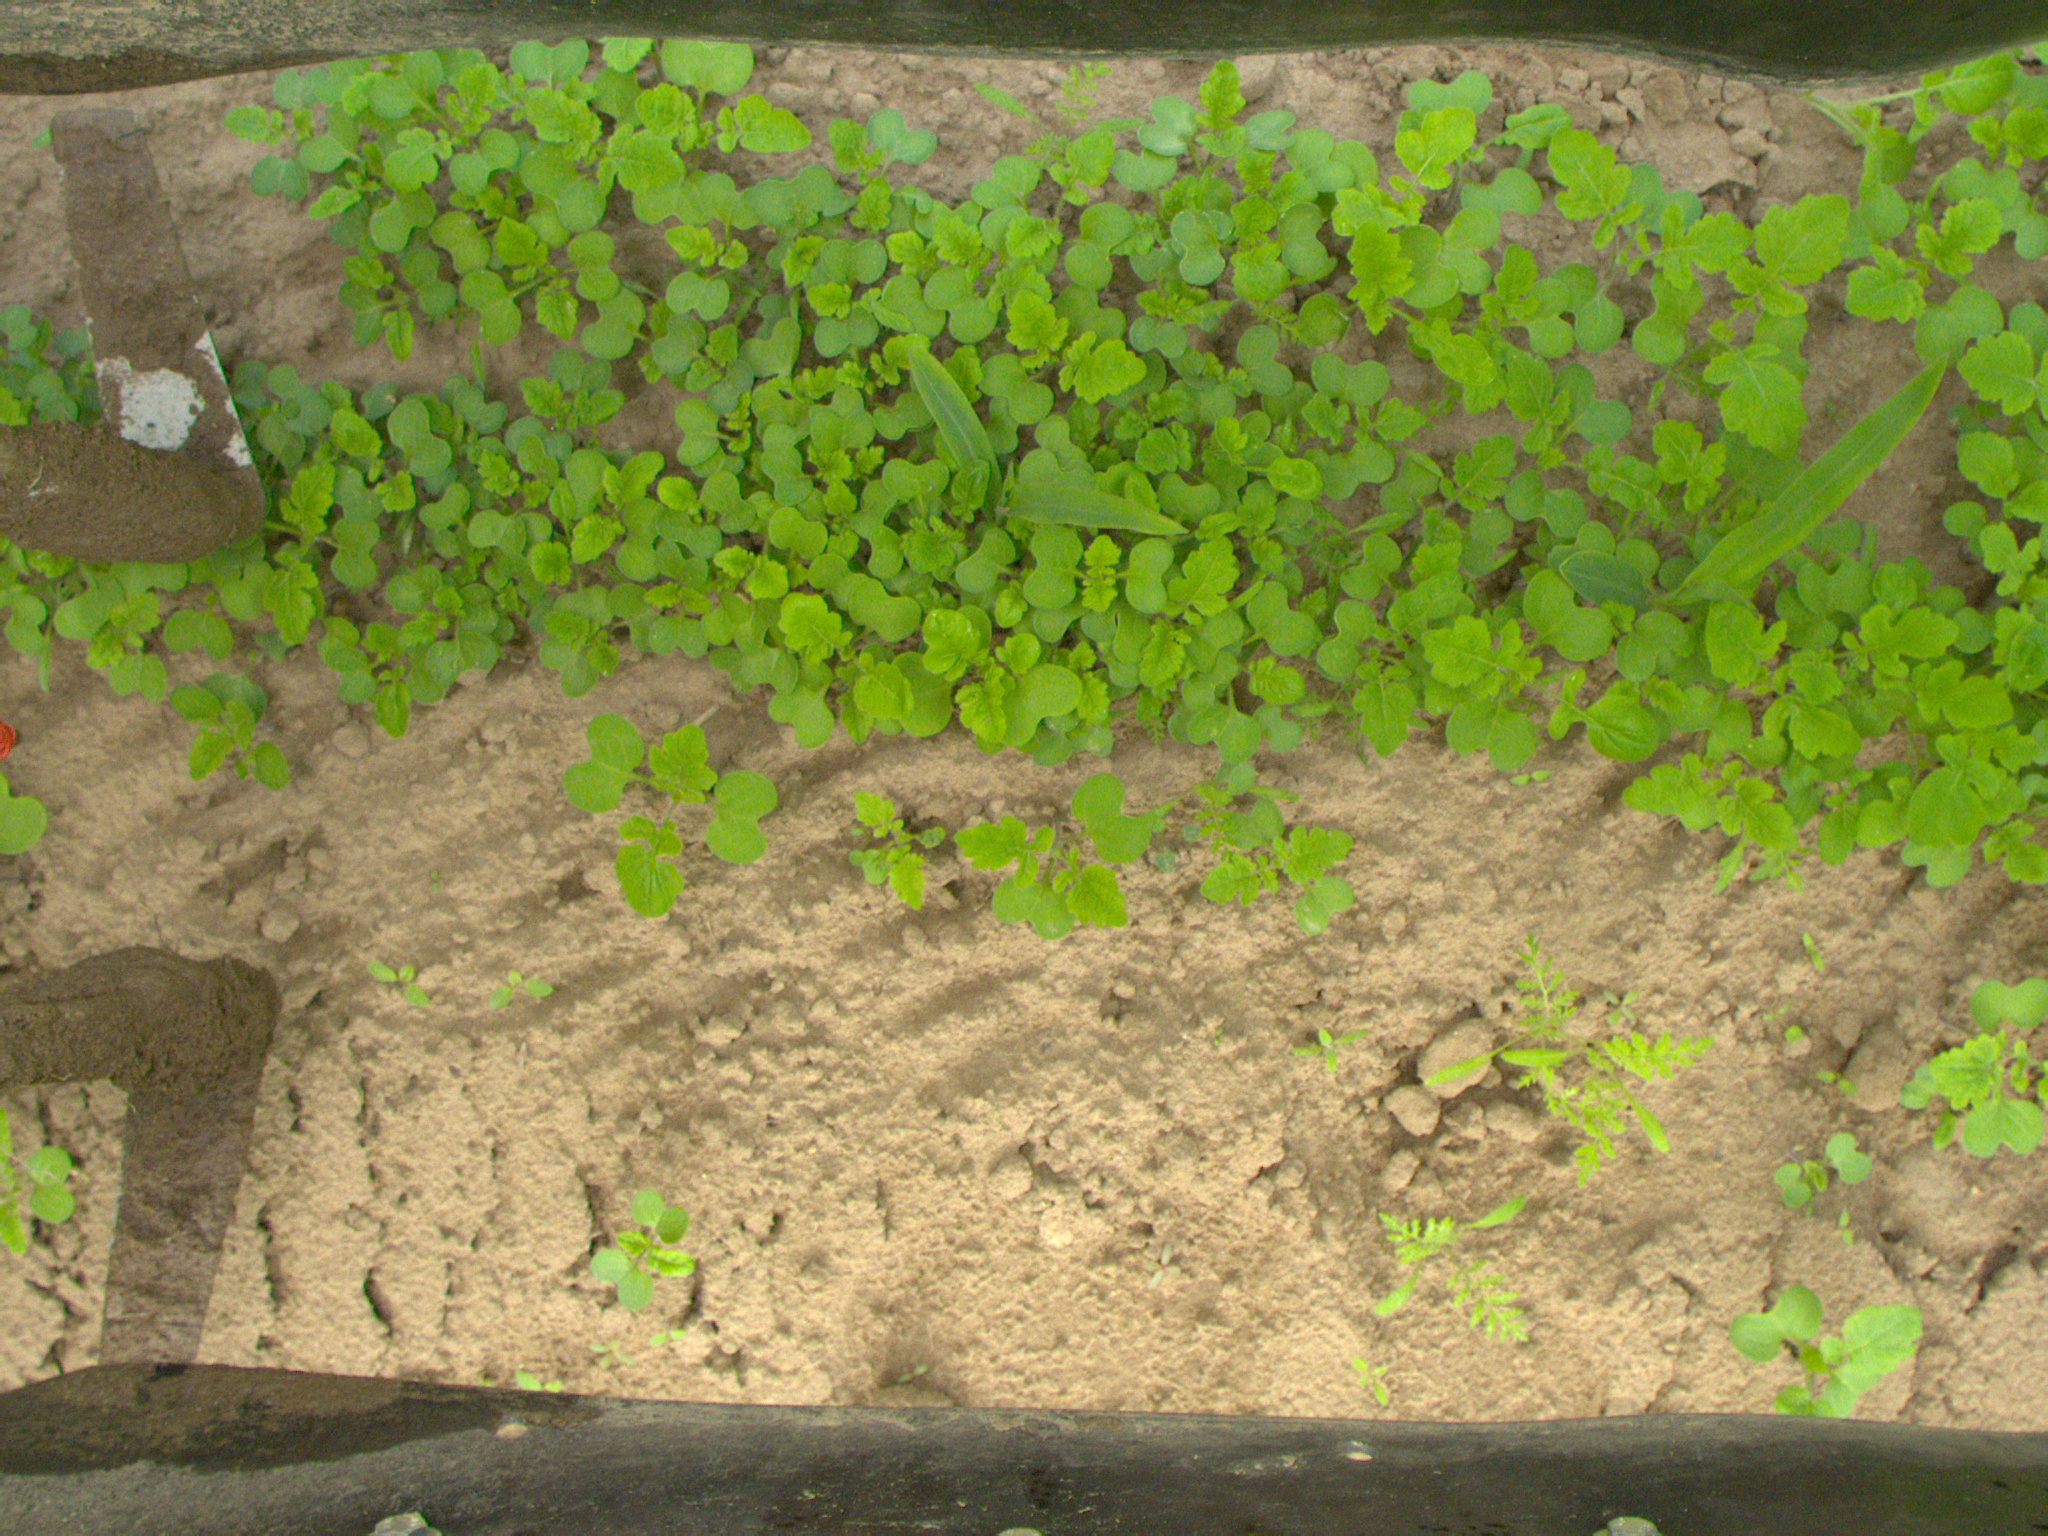
Crop: maize
Objects: maize, maize, stem_maize, stem_maize